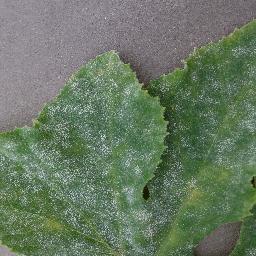
Label: Squash___Powdery_mildew